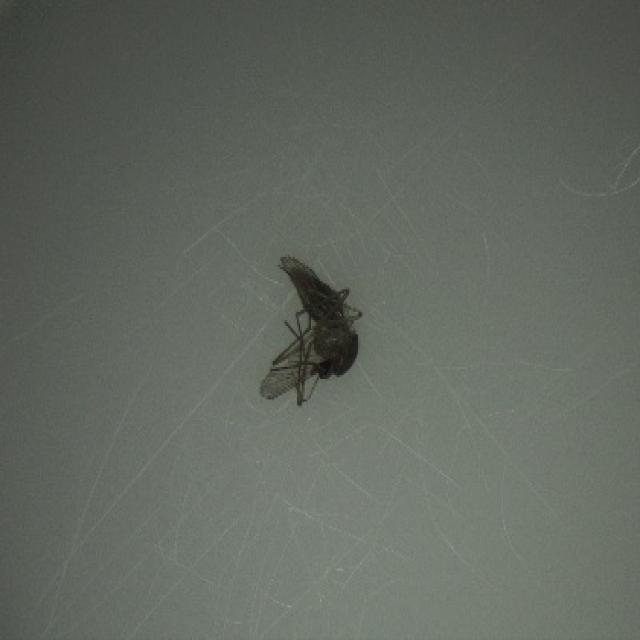
Species: culex_tritaeniorhynchus